Nieuport 27

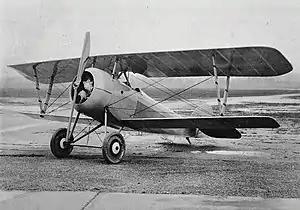
USAAS Nieuport 27 advanced trainer

The Nieuport 27 (or Nieuport XXVII C.1 in contemporary sources) was a World War I French sesquiplane fighter aircraft designed by Gustave Delage. The 27 was the last of the line of Nieuport "V-strut" single seat fighters that began with the Nieuport 10 of 1914. Operational examples supplemented the very similar Nieuport 24 and 24bis in operational squadrons in late 1917 and many would also be used as advanced trainers.